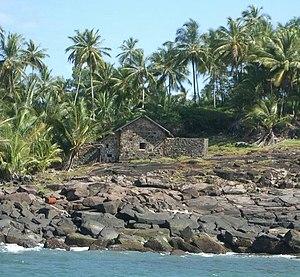
L'affaire Dreyfus est un conflit social et politique majeur de la Troisième République, survenu en France à la fin du XIXᵉ siècle autour de l'accusation de trahison faite au capitaine Alfred Dreyfus, qui est finalement innocenté. Elle bouleverse la société française pendant douze ans, de 1894 à 1906, la divisant profondément et durablement en deux camps opposés : les « dreyfusards », partisans de l'innocence de Dreyfus, et les « antidreyfusards », partisans de sa culpabilité.
L'île du Diable est l'une des trois îles du Salut, baptisées ainsi par Jean-Baptiste Thibault de Chanvalon en 1763, en Guyane, lorsqu'il y installe des colons survivants des épidémies qui sévissent sur la côte de Kourou. L'île du Diable aurait été baptisée ainsi par les Indiens galibis, qui ont fait de cet îlot rocheux dépourvu de végétation la résidence de l'Iroucan, c'est-à-dire de l'esprit du mal.
Ce tableau présente la liste de tous les monuments historiques classés ou inscrits dans la ville de Cayenne, Guyane, en France.